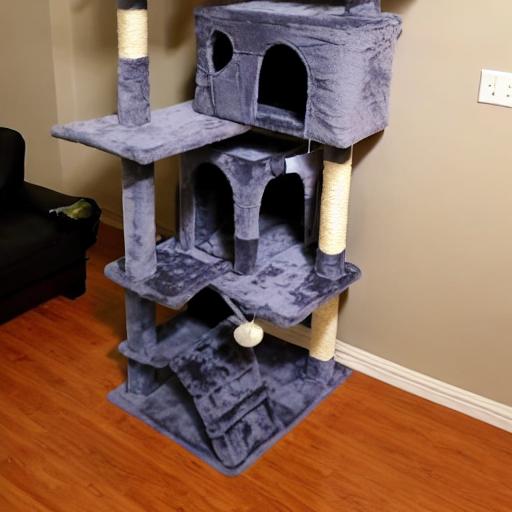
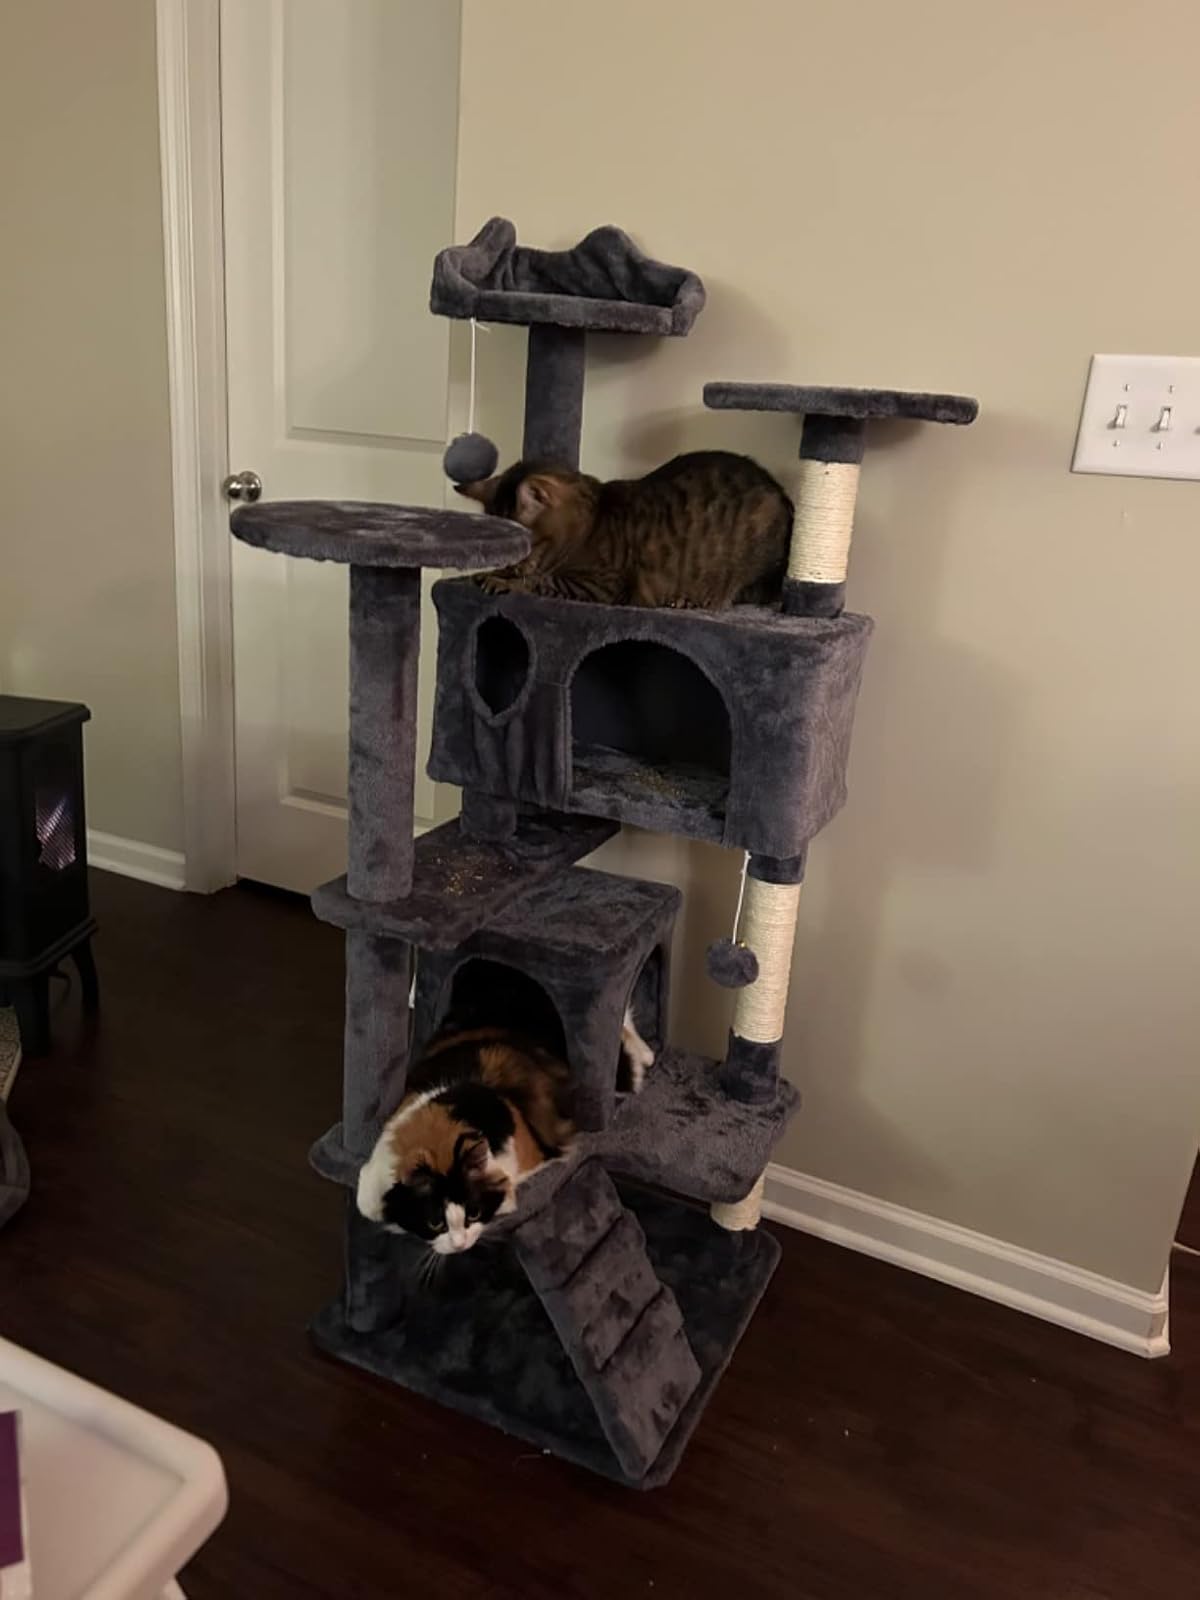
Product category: items_cat tree
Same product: no